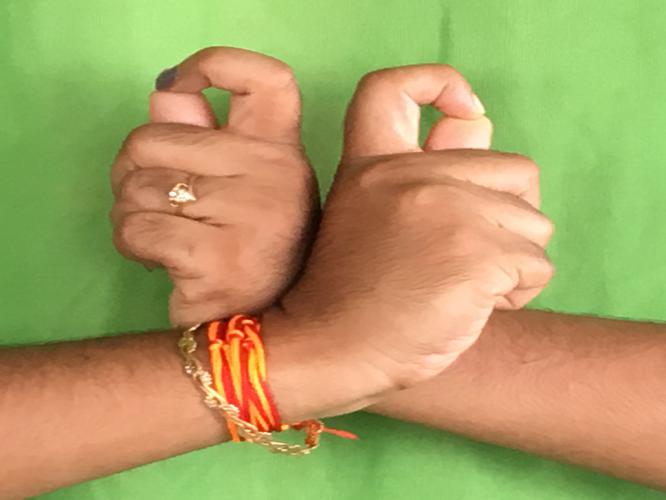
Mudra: Berunda
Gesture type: double_hand